My Brother (book)

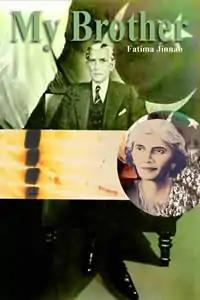

My Brother is the biography of Muhammad Ali Jinnah, the founder of Pakistan, attributed to his sister Fatima Jinnah. It is claimed that the publication of Hector Bolitho's book, "Jinnah Creator of Pakistan", in 1954 prompted her to write about her brother as it was felt that Bolitho's book had failed to bring out the political aspects of her brother's life. It was published by the Quaid-i-Azam Academy in 1987, while Fatima Jinnah died in 1967.